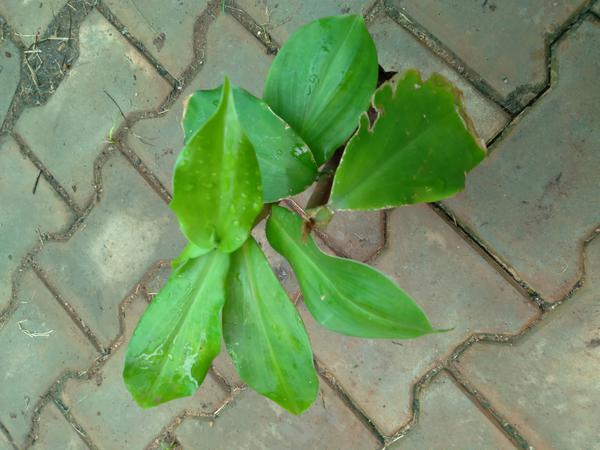
Plant: Insulin